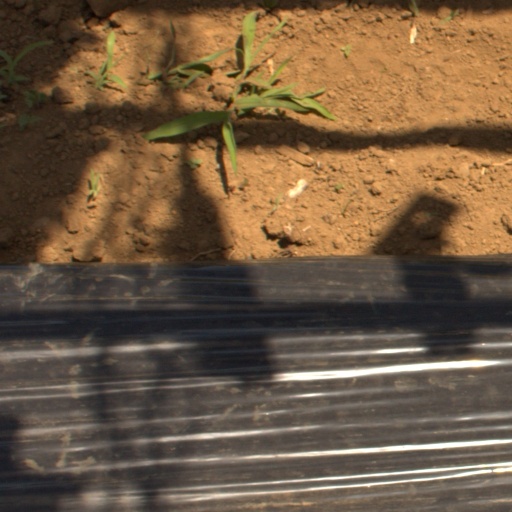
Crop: Jerusalem artichoke